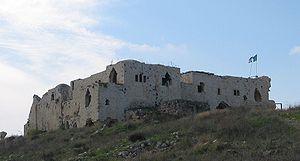
Majdal Yaba, en hébreu מגדל אפק Migdal Afek ou Migdal Tsedek était un village palestinien situé à 18,5 km au nord-est de Ramla et à 4 km à l'est de Jaffa, proche de la rivière Yarkon. Une ville entourée de murs existait à cet endroit depuis 3000 av. J.-C. Les croisés construisent là une citadelle qu'ils appellent Mirabel. Pendant la période de domination ottomane la ville change provisoirement de nom pour s'appeler alors Majdal al-Sadiq.